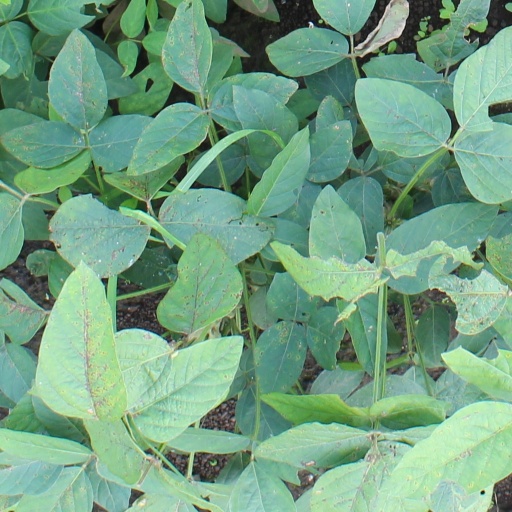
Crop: soybean